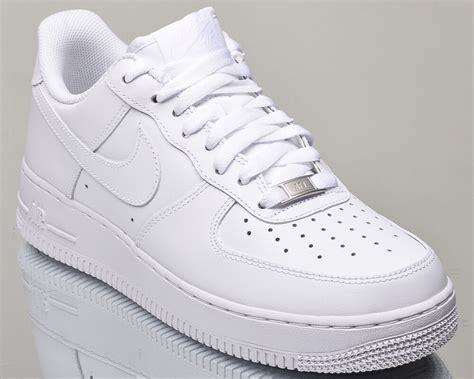
Brand: Nike
Model: 1